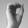
ASL letter: O